Stevens Arms

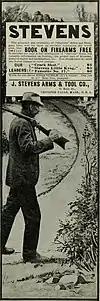
Stevens Arms advertisement

In 1880, the company began making falling block rifles. These, though less well known than Ballard or Winchester firearms, were of comparable quality. They were priced lower than those of Ballard or Winchester, making the Stevens' falling block models competitive in the marketplace. Under names like "Favorite", "Little Scout", "Crack Shot", and "Marksman", Stevens sold millions of reliable single-shots. The total number of single-shot firearms manufactured by the company exceeded 3.5 million by 1892.